Comprehensive Display System

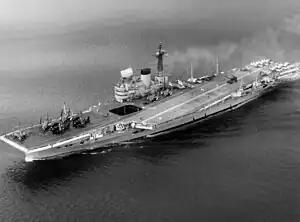
HMS "Victorious" was the first ship to use the CDS. The Type 984 radar that fed data to the CDS can be seen mounted in front of the funnel.

In the post-war era, Elliott Brothers began concentrating on automation solutions for fire control, and on 1 December 1946 they began work on what would develop into the CDS. The initial idea was to collect ASDIC data on various targets from different ships in a task group and then produce a single unified view using a new display system that overlaid symbols on a large-format plan-position indicator (PPI) radar display. Elliott received a patent for this "Peevish" system in 1947.